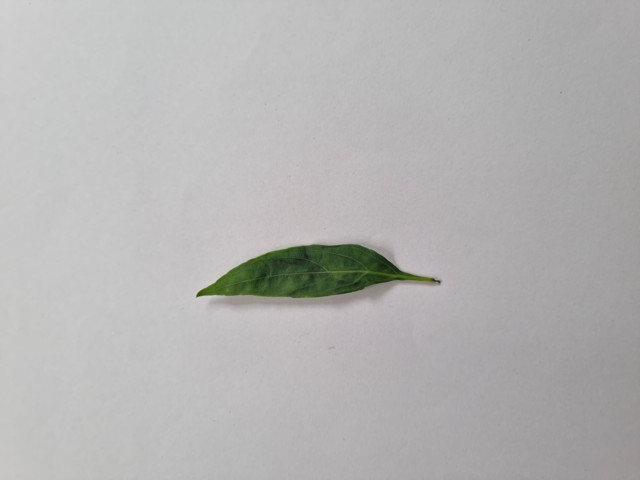
Plant: kalomegh